Sibylle von Olfers

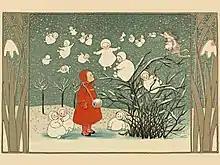
Sibylle von Olfers Marietje in Sneeuwland

Sibylle von Olfers (8 May 1881, Königsberg – 29 January 1916) was a German art teacher and a nun who worked as an author and illustrator of children's books. In 1906 she published her best-known work, "The Root Children" (original title: "Etwas von den Wurzelkindern", "Something about the children from the roots").